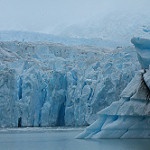
Scene: Outdoor